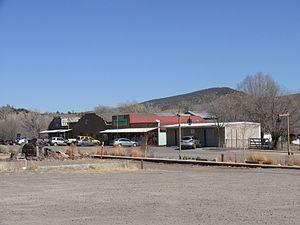
Le centre de Reserve (Nouveau-Mexique, États-Unis).
Le village de Reserve est le siège du comté de Catron, dans l’État du Nouveau-Mexique, aux États-Unis. Sa population s’élevait à 289 habitants lors du recensement de 2010, estimée à 281 habitants en 2017.